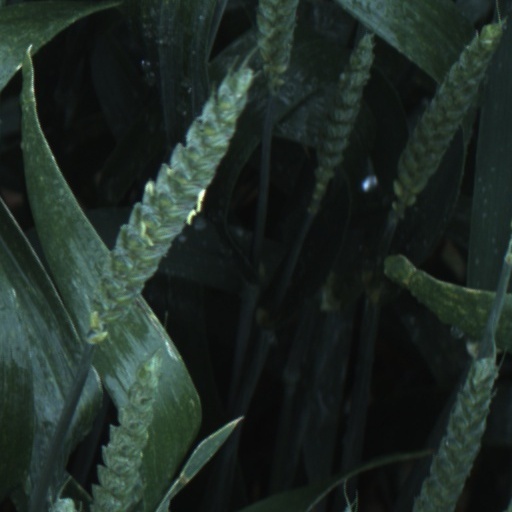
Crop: wheat